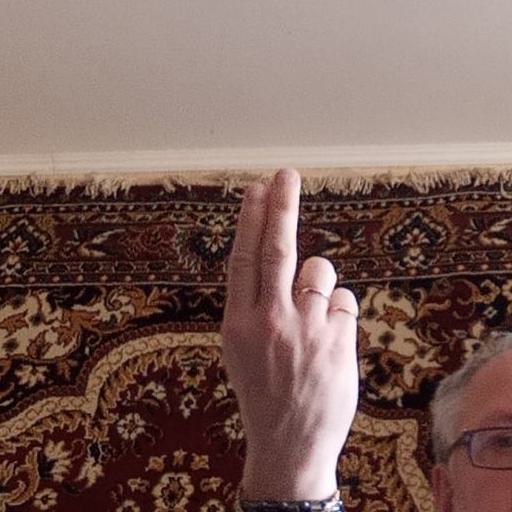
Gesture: two_up_inverted